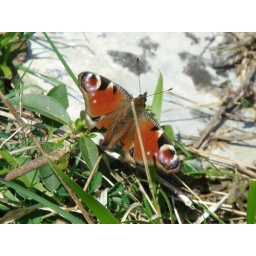
A Peacock butterfly rests on a warm rock in the spring sunshine. Photo by D. Greves.